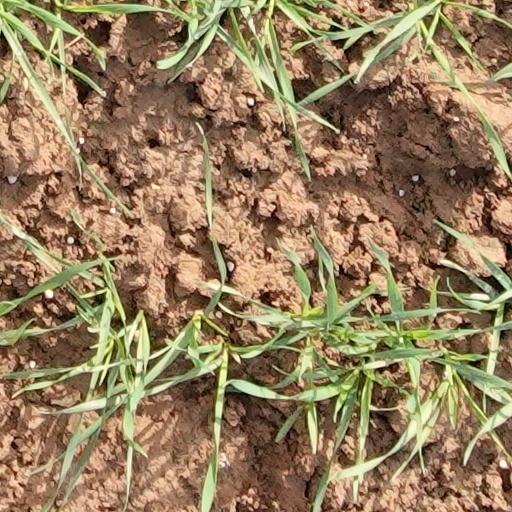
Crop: wheat